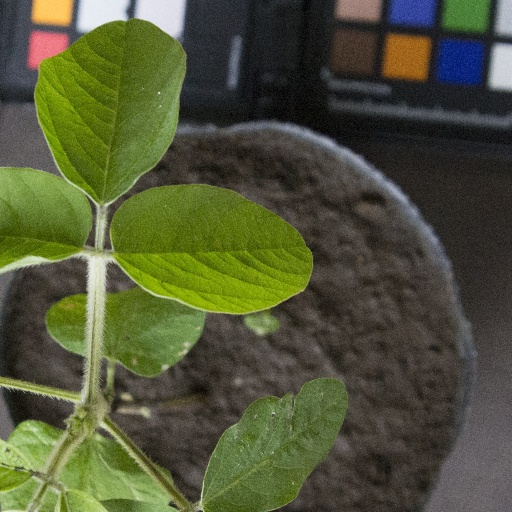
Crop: soybean